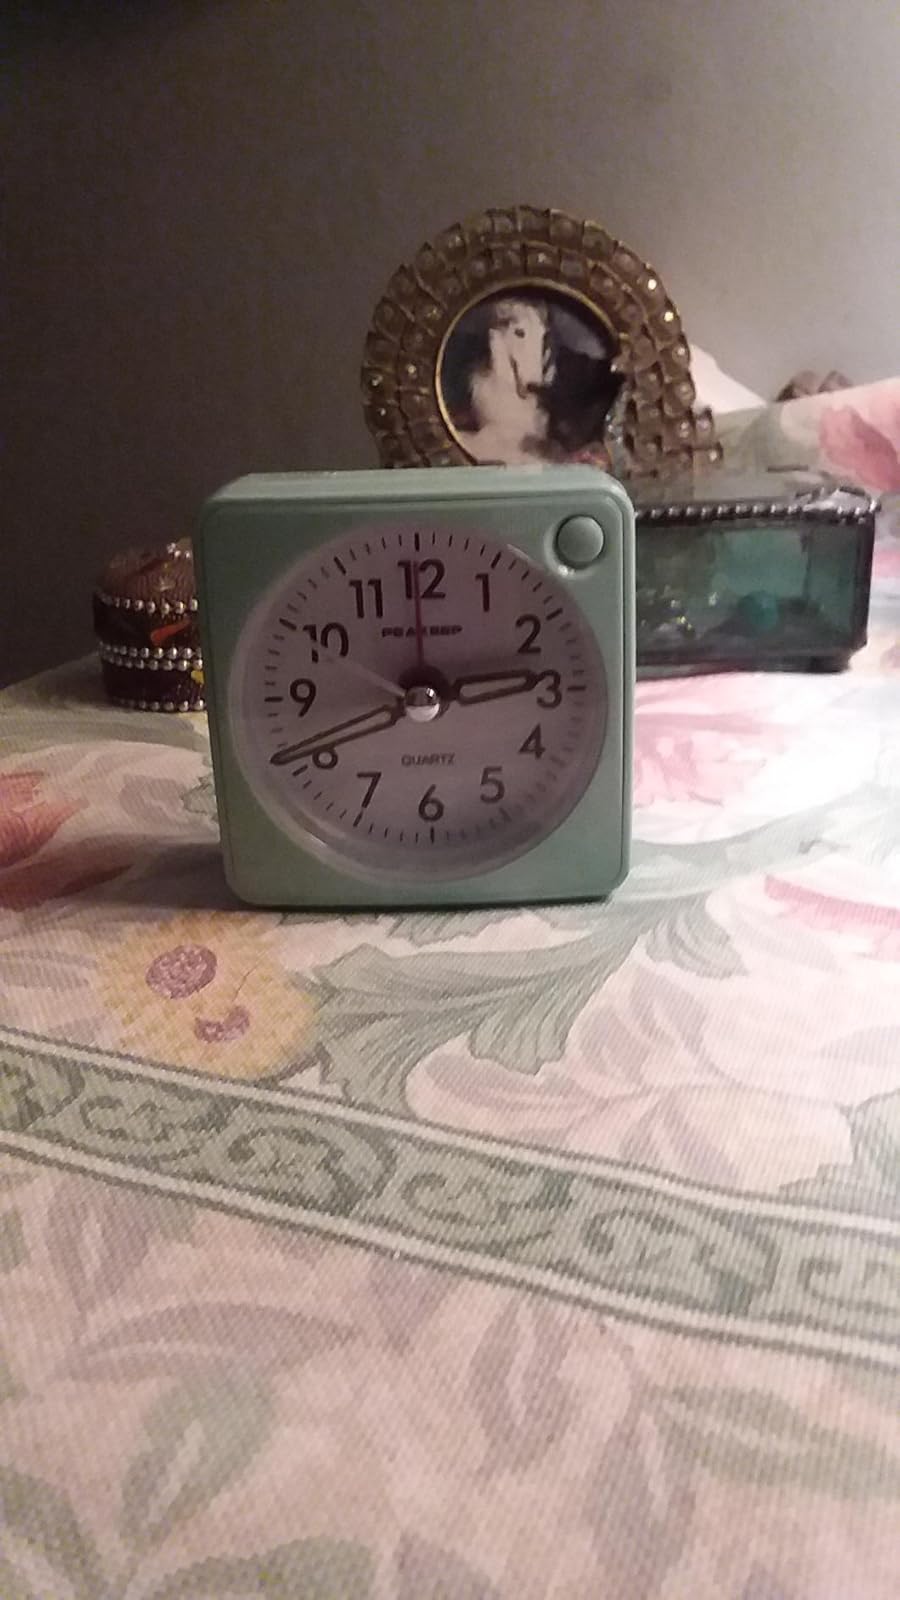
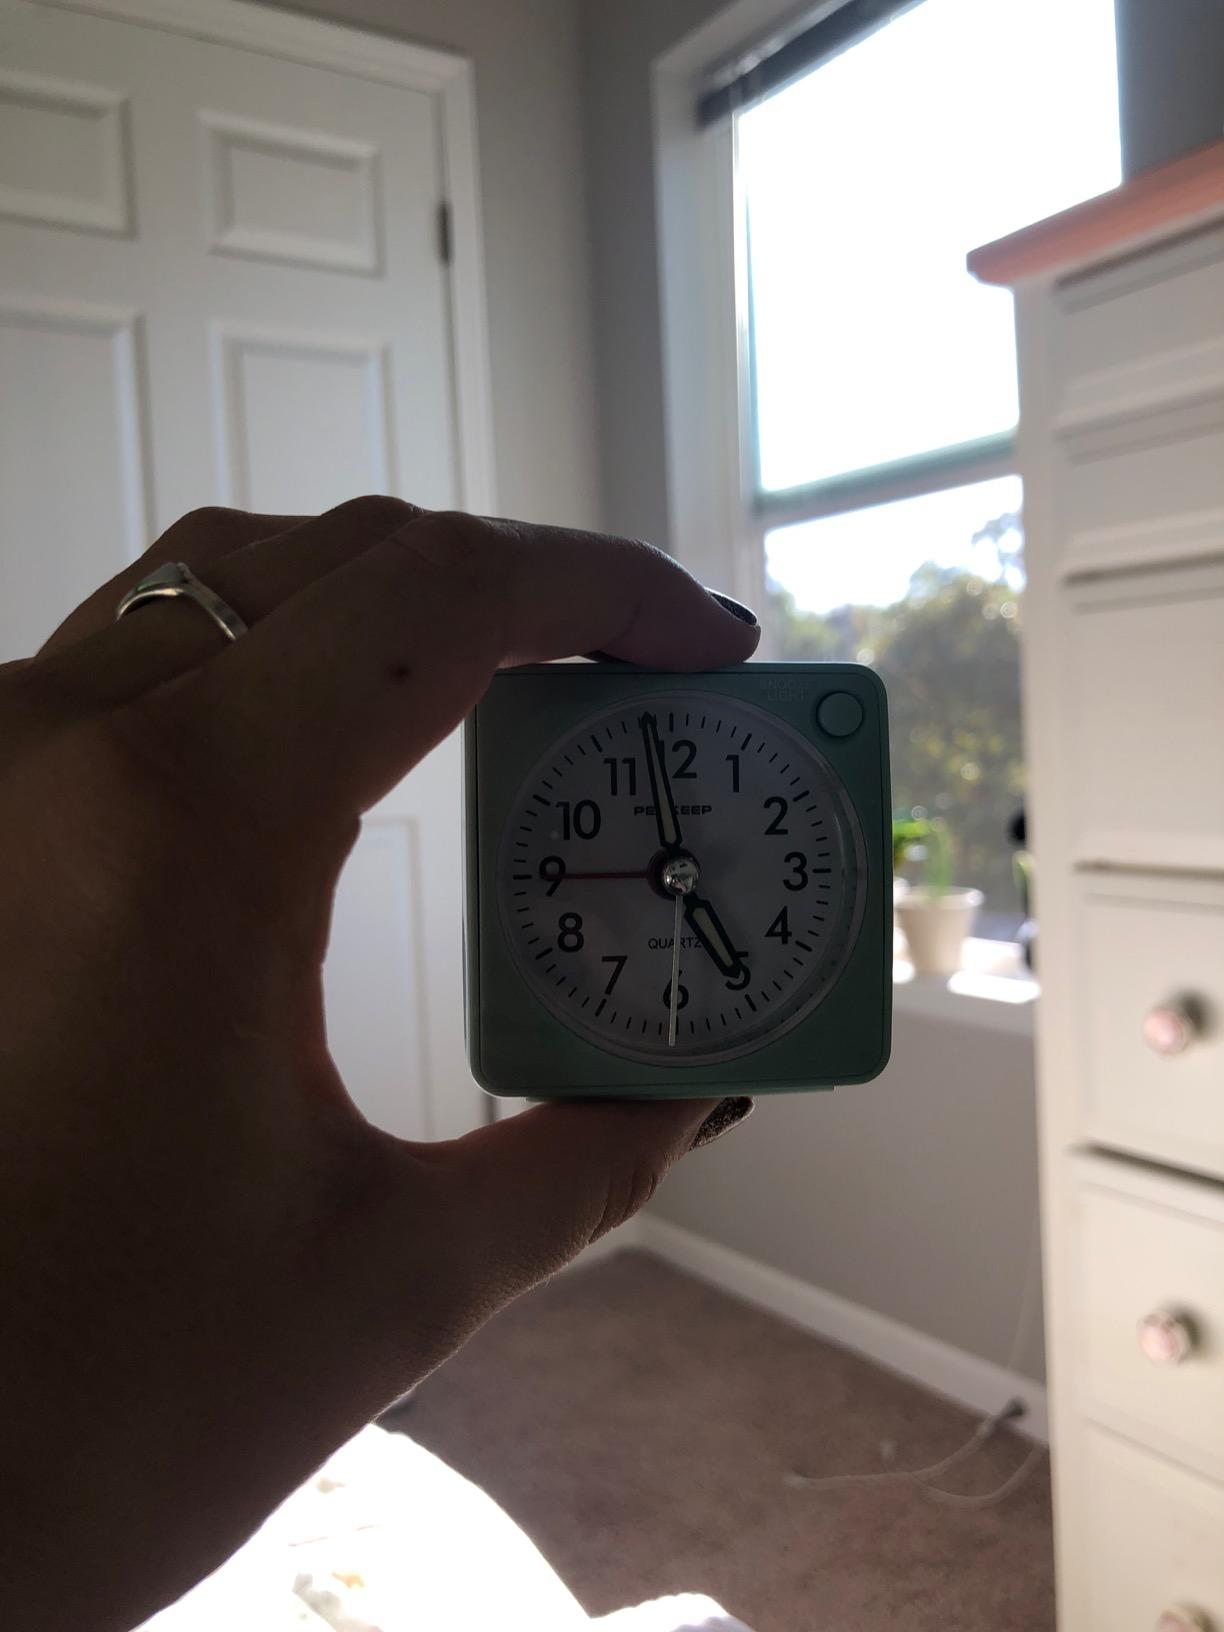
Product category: clock
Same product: yes